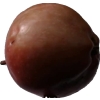
Label: Apple 18